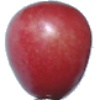
Label: Cherry 2